Green B. Adair

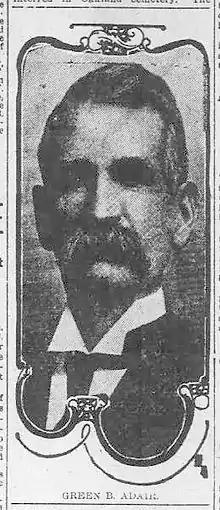

Green Buren Adair (1840 - April 20, 1914) was a prominent cotton merchant in Atlanta, conducting business there from the Civil War era until the turn of the 20th century. He was a cousin of George Washington Adair, another prominent real estate mogul in Atlanta.